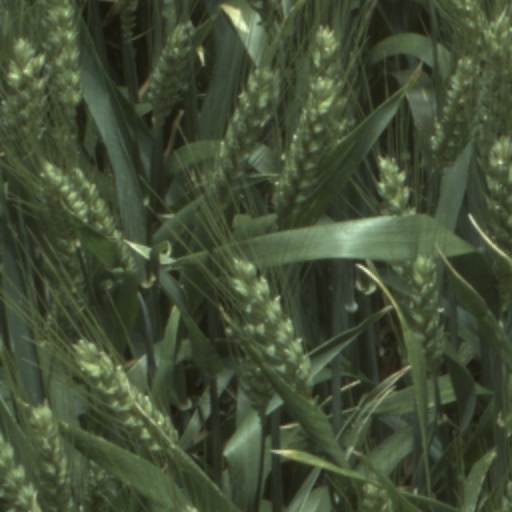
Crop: wheat